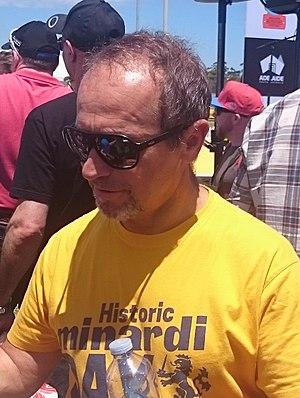
Pierluigi Martini est un ancien pilote automobile italien né le 23 avril 1961 à Lugo. Il a notamment disputé 119 Grand Prix de Formule 1 entre 1984 et 1995, et remporté les 24 Heures du Mans 1999. Il a détenu, de 1995 à 2014, le record du plus grand nombre de courses disputées en Formule 1 sans monter sur le podium avant qu'Adrian Sutil puis Nico Hülkenberg le détrônent.